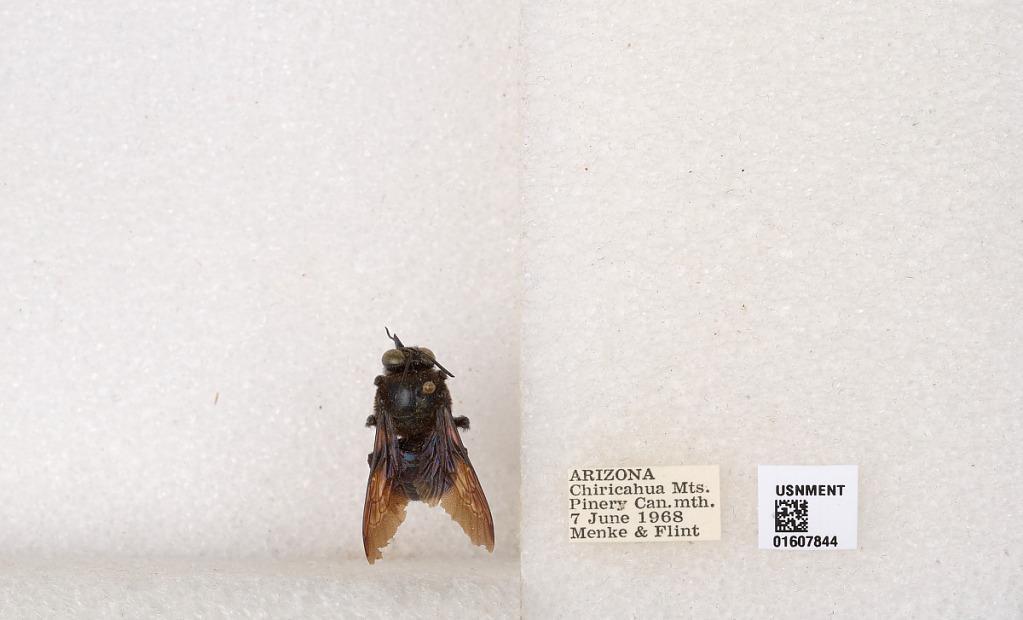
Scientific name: Xylocopa (Xylocopoides) californica arizonensis Cresson
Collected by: Menke & Flint
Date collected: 1968-6-7
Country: United States
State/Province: Arizona
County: Cochise
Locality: Chiricahua Mountains, Pinery Canyon
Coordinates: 31.9167, -109.25